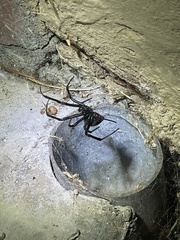
Species: Lactrodectus_hesperus